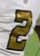
Number: 2